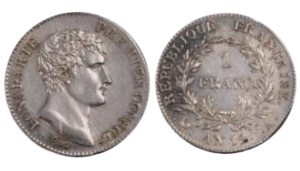
Pièce de 1 franc français émise en l'An 12 (1803) représantant Bonaparte en tant que Premier Consul.
Cette page concerne l'année 1803 du calendrier grégorien.
Cet article liste les émissions de francs français sous le Consulat et le Premier Empire entre 1800 et 1815.